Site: brandenburg
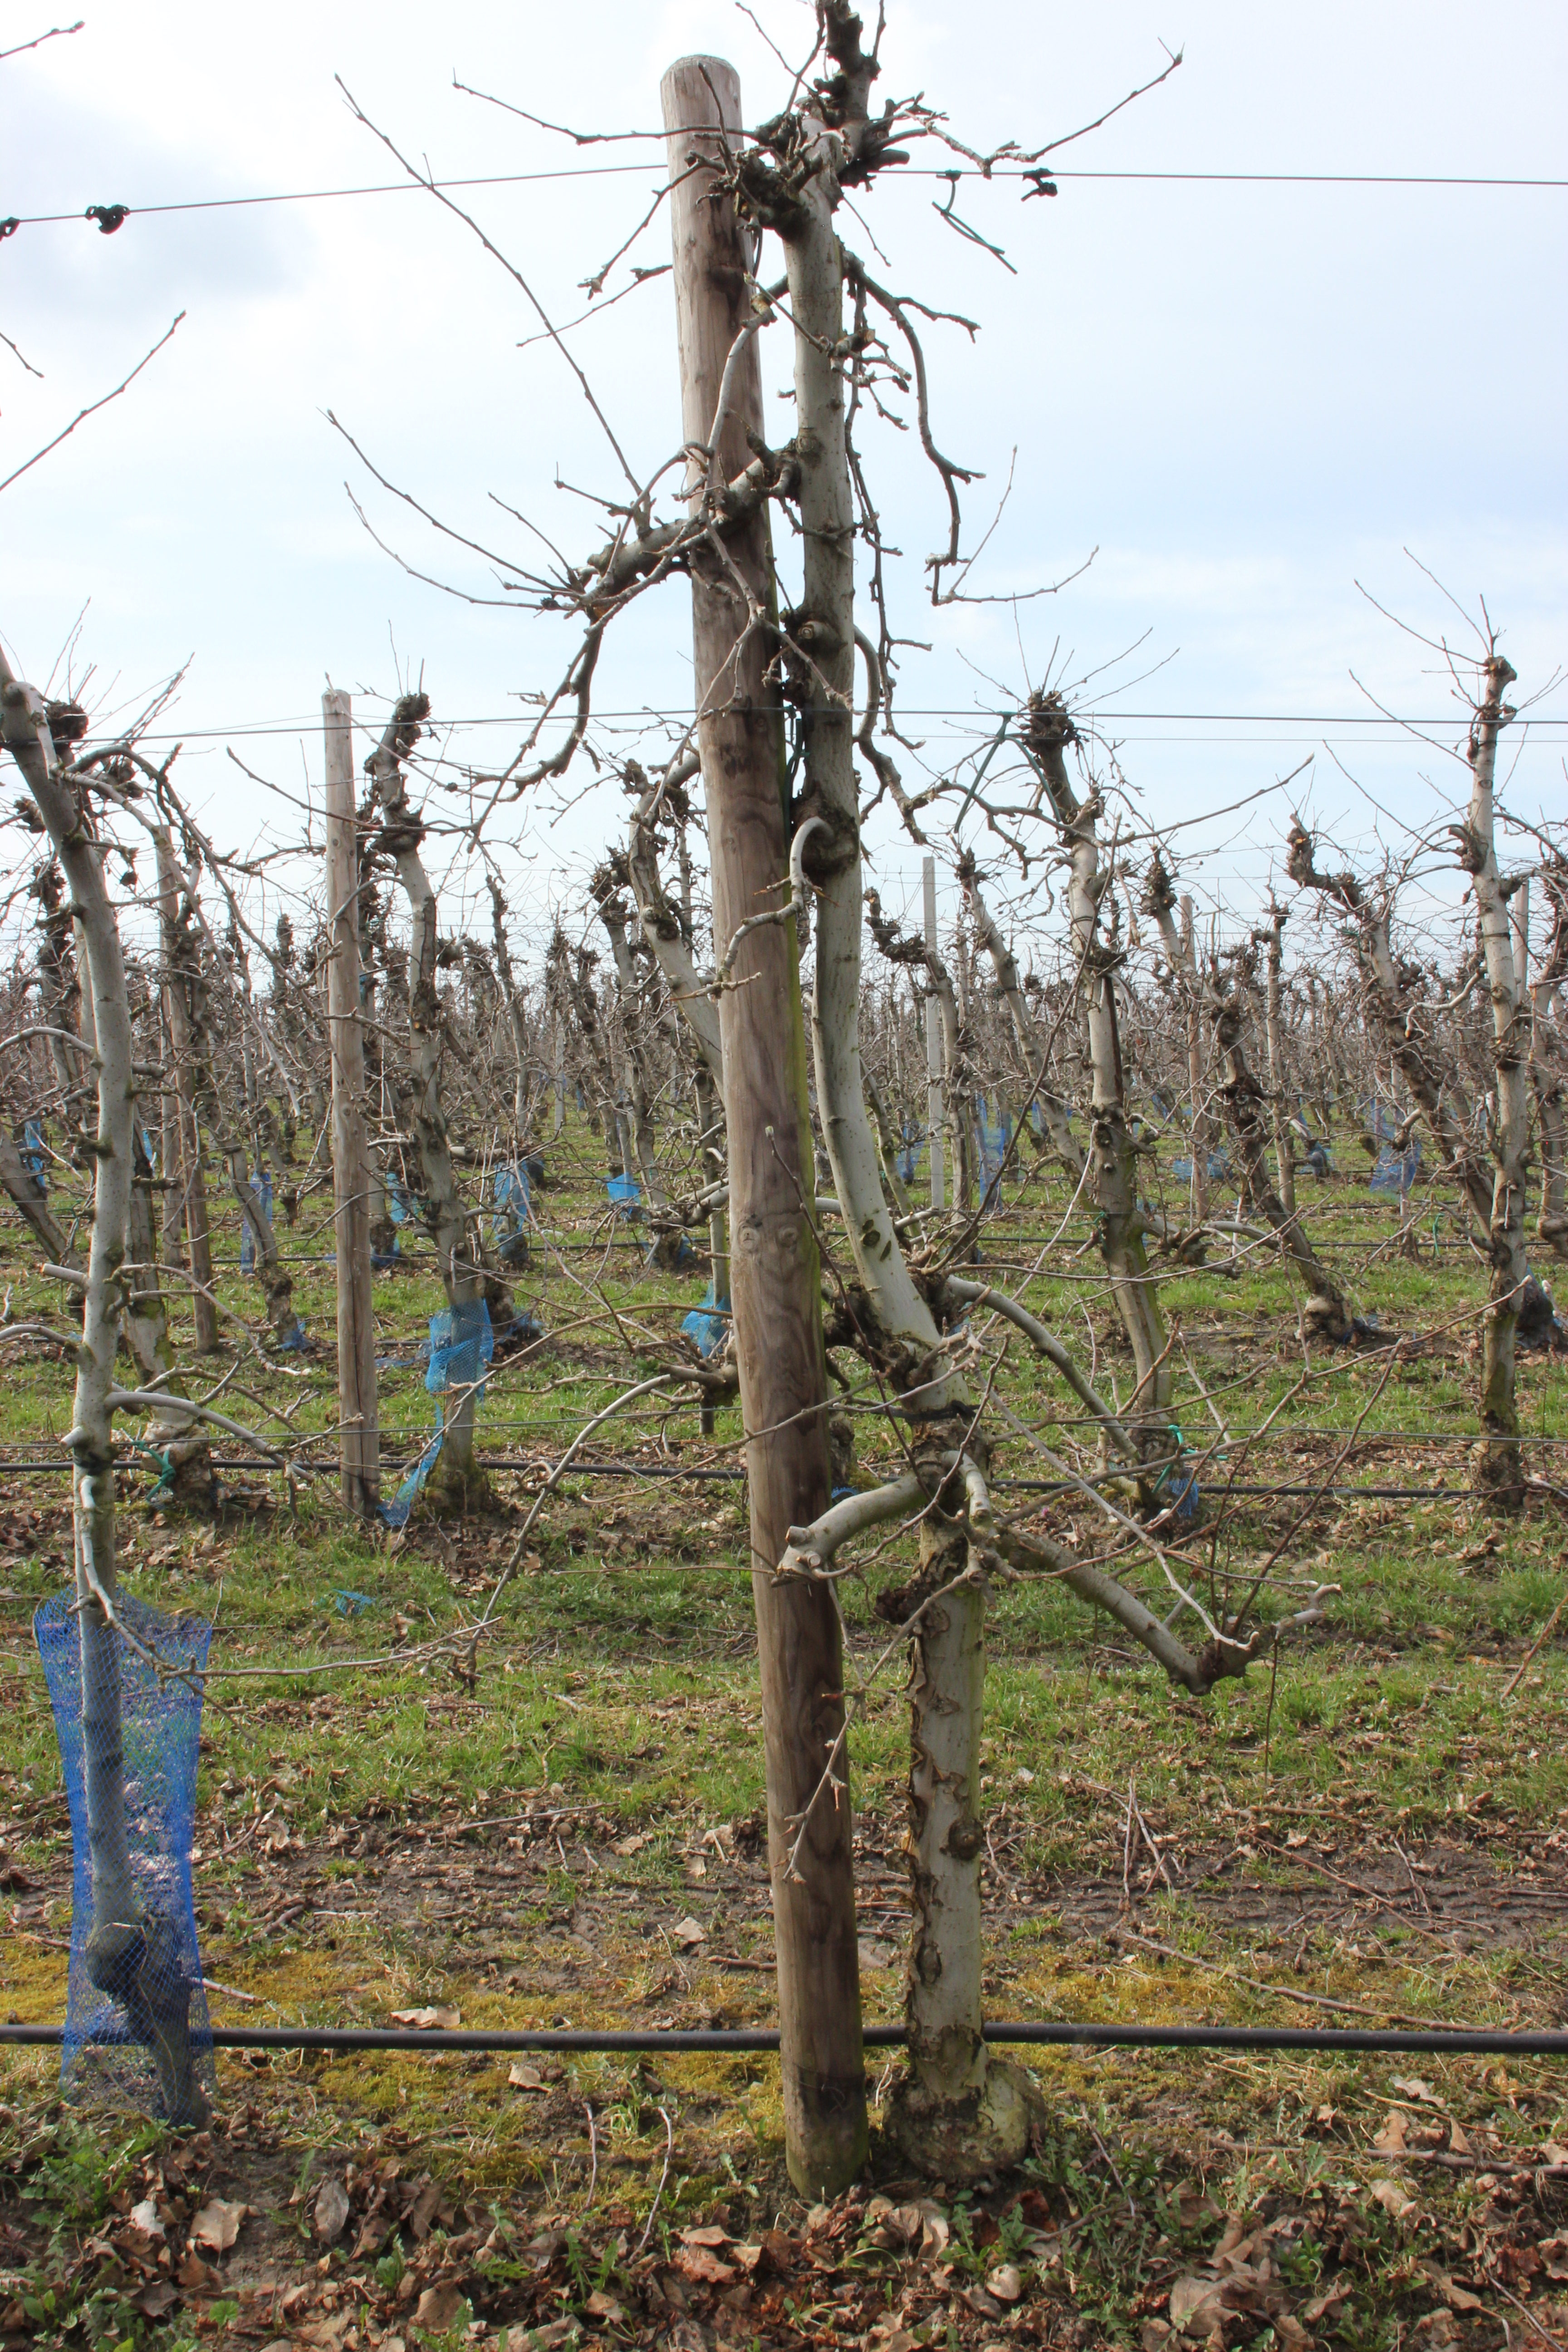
Growth stage (BBCH 01): Bud development